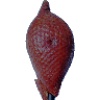
Label: salak